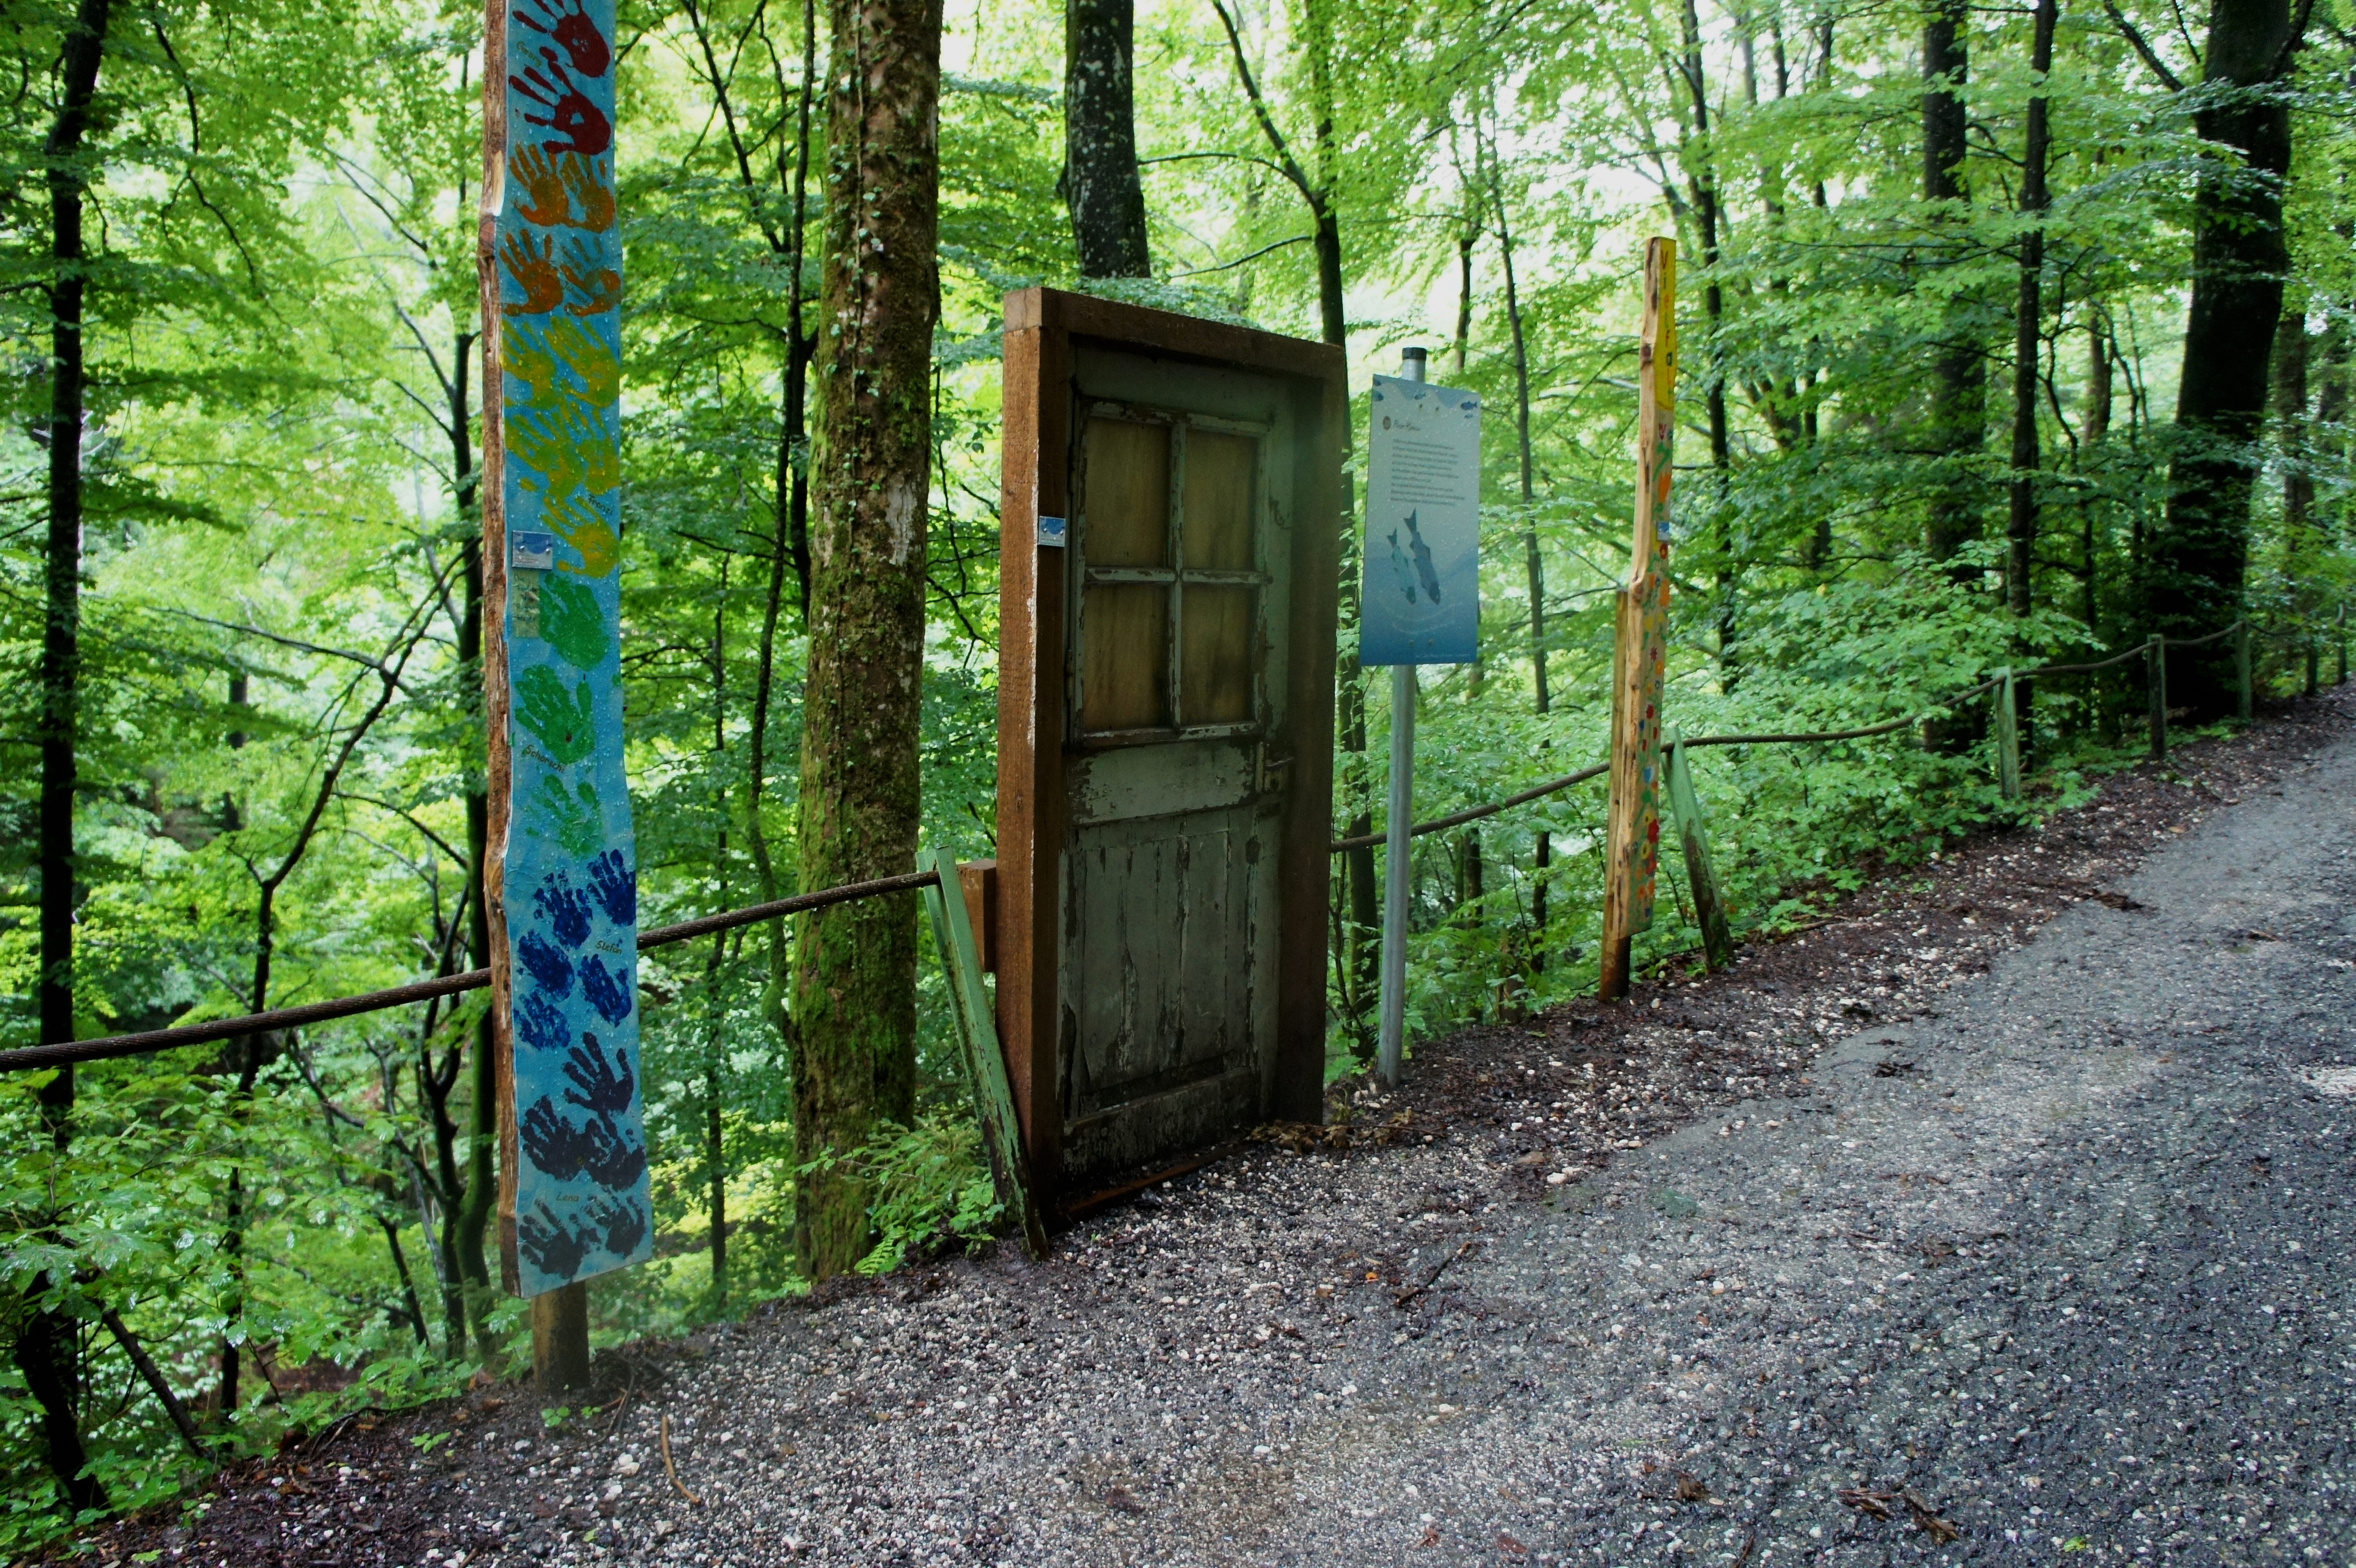
landscape, tree, nature, forest, abstract, fence, wood, trail, green, autumn, door, artwork, trees, front door, leaves, art, wooden door, woodland, habitat, yard, entry, input, rural area, natural environment